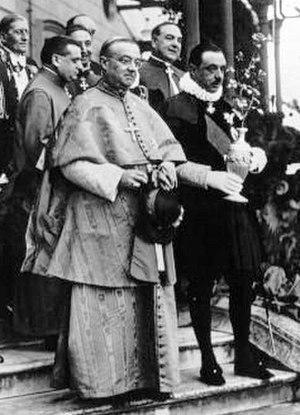
Francesco Borgongini-Duca est un cardinal italien de l'Église catholique du XXᵉ siècle, nommé par le pape Pie XII.